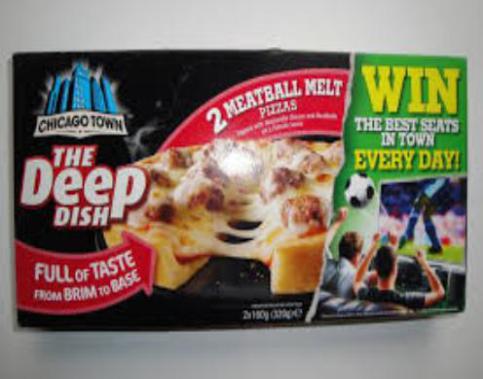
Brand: chicago town
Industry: Food